Breadboard

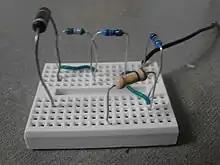
Breadboard consisting of only terminal strips but no bus strips

A modern solderless breadboard socket consists of a perforated block of plastic with numerous tin plated phosphor bronze or nickel silver alloy spring clips under the perforations. The clips are often called "tie points" or "contact points". The number of tie points is often given in the specification of the breadboard.